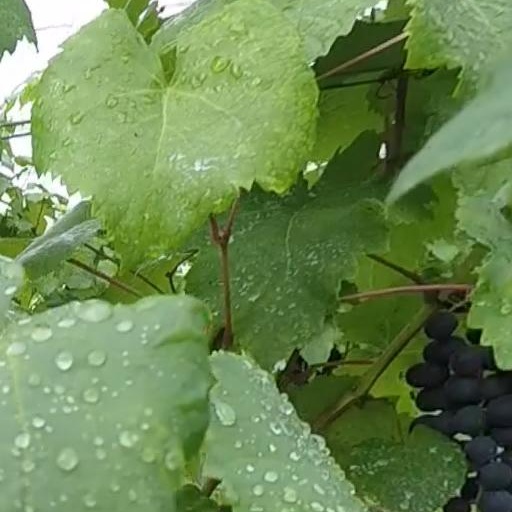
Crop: grape